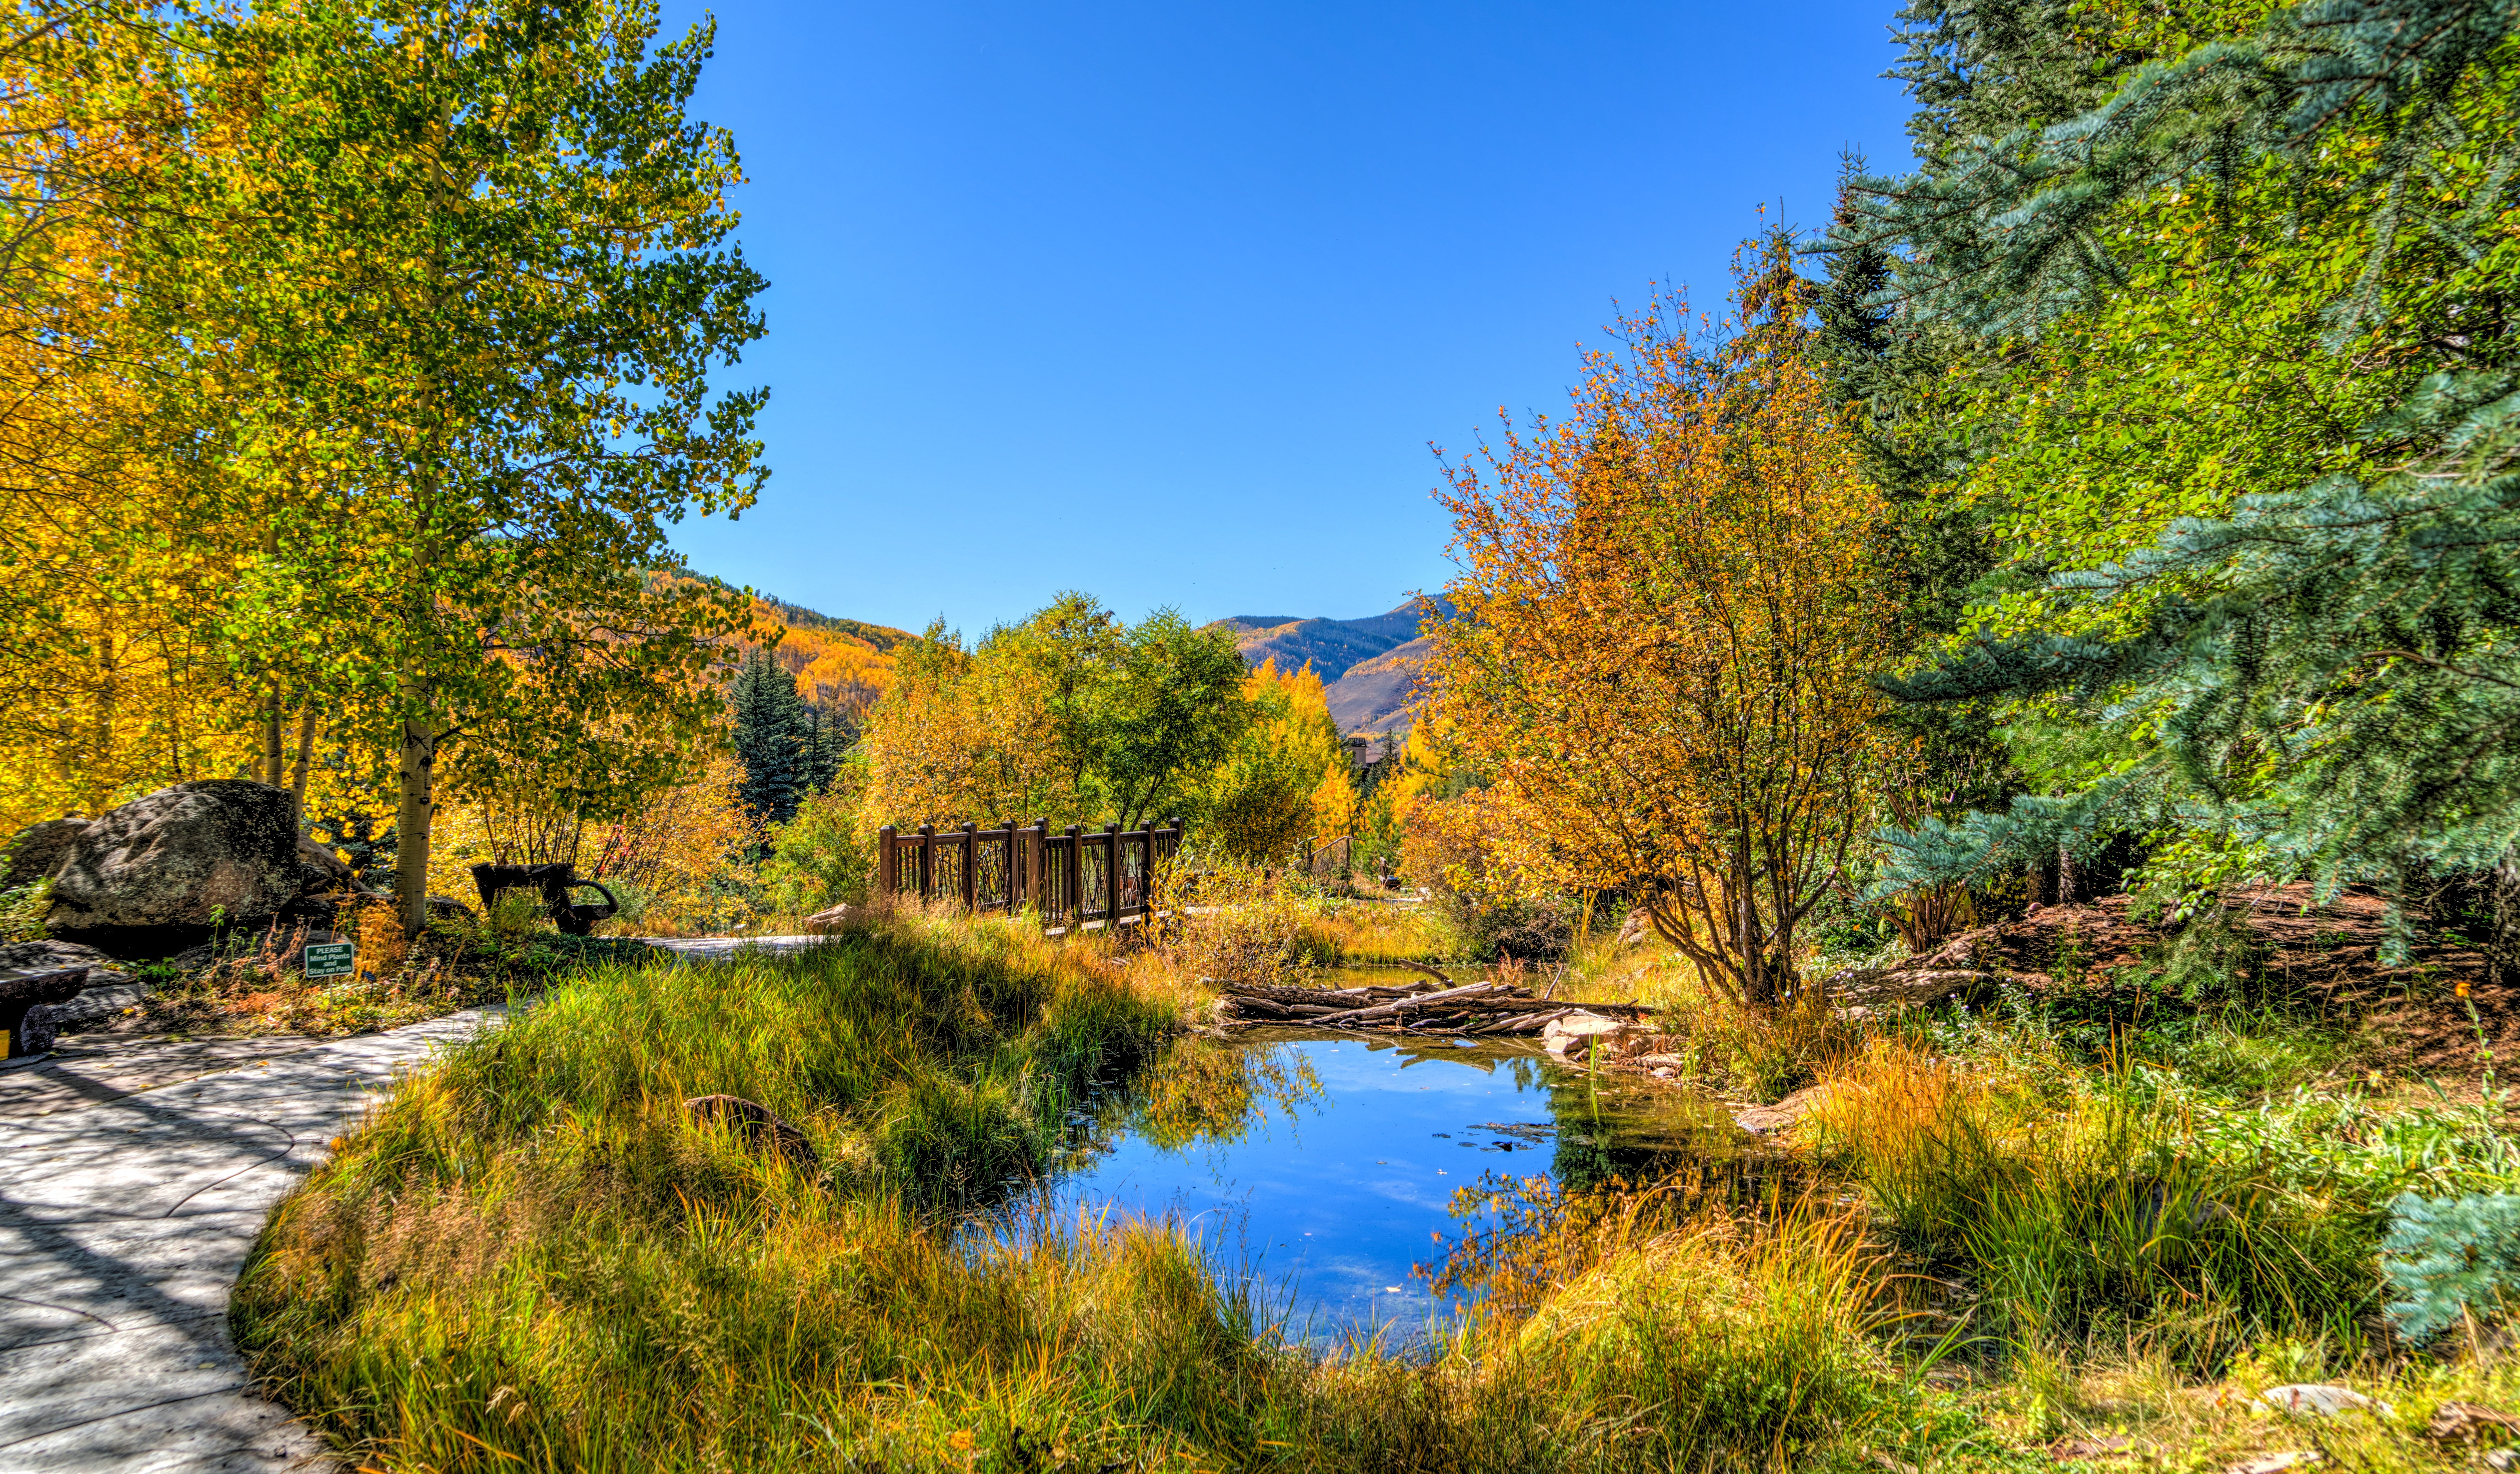
landscape, tree, nature, forest, outdoor, wilderness, sky, hiking, meadow, leaf, fall, lake, adventure, river, travel, pond, foliage, stream, reflection, scenic, autumn, park, scenery, usa, garden, season, body of water, colorado, vegetation, woodland, habitat, ecosystem, vail, nature reserve, biome, natural environment, woody plant